Saint Seiya: Next Dimension

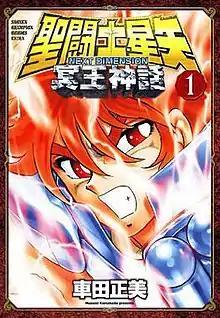
First volume cover, featuring Pegasus Tenma

is a Japanese manga series written and illustrated by Masami Kurumada. It is a direct sequel to Kurumada's manga series "Saint Seiya", while also serving as a prequel to the events presented in it. It was irregularly serialized for eighteen years in Akita Shoten's manga magazine "Weekly Shōnen Champion" from April 2006 to July 2024; its chapters were collected in 16 volumes. The main plot is set in the 18th century during the previous "Holy War" between Athena, the Greek Goddess of Justice, Wisdon and Heroic Endeavor and Hades, the Ruling God of the Underworld, and centers on the battles between each deity's warriors who are known as the Saints and the Specters, respectively, during that era.